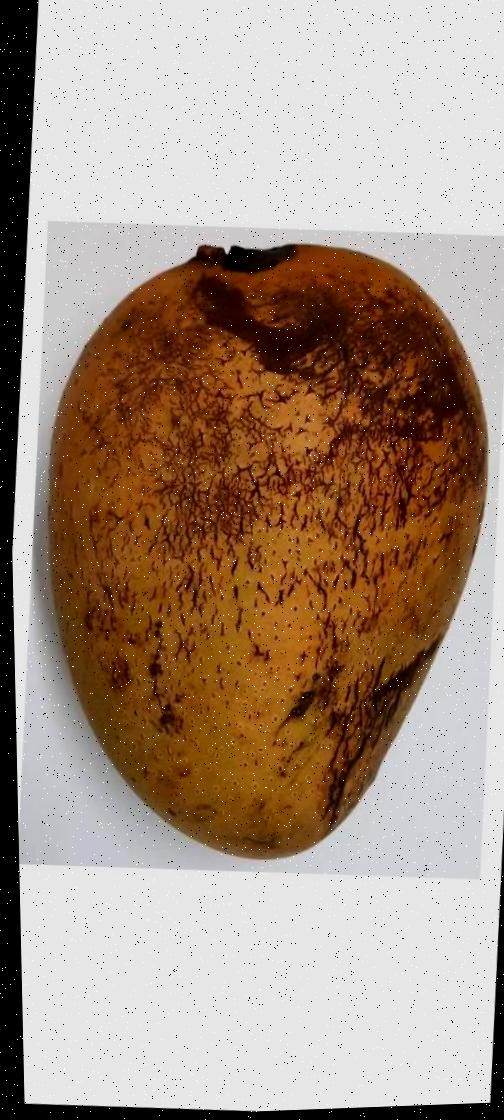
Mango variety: Ashshina Classic